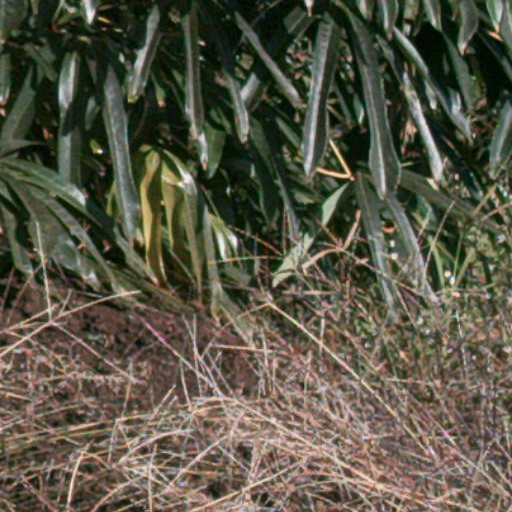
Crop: cassava